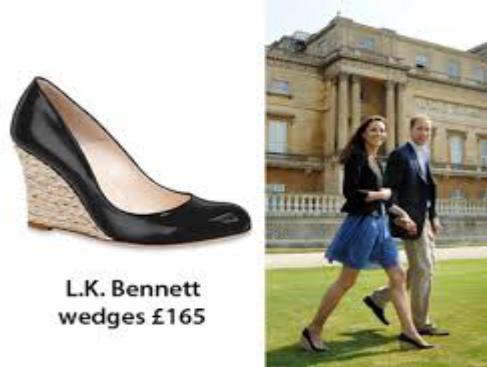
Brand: L.K.Bennett
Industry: Clothes